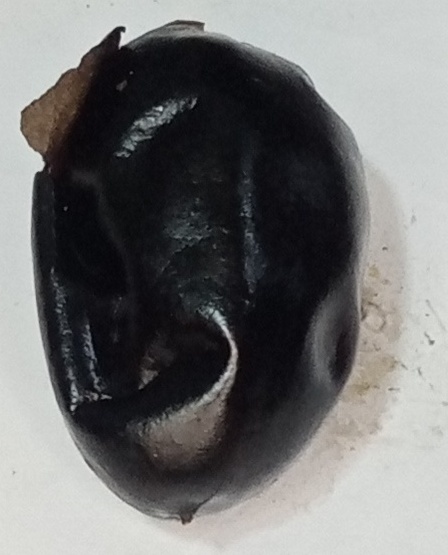
Variety: kupro
Size: large
Grade: grade-1